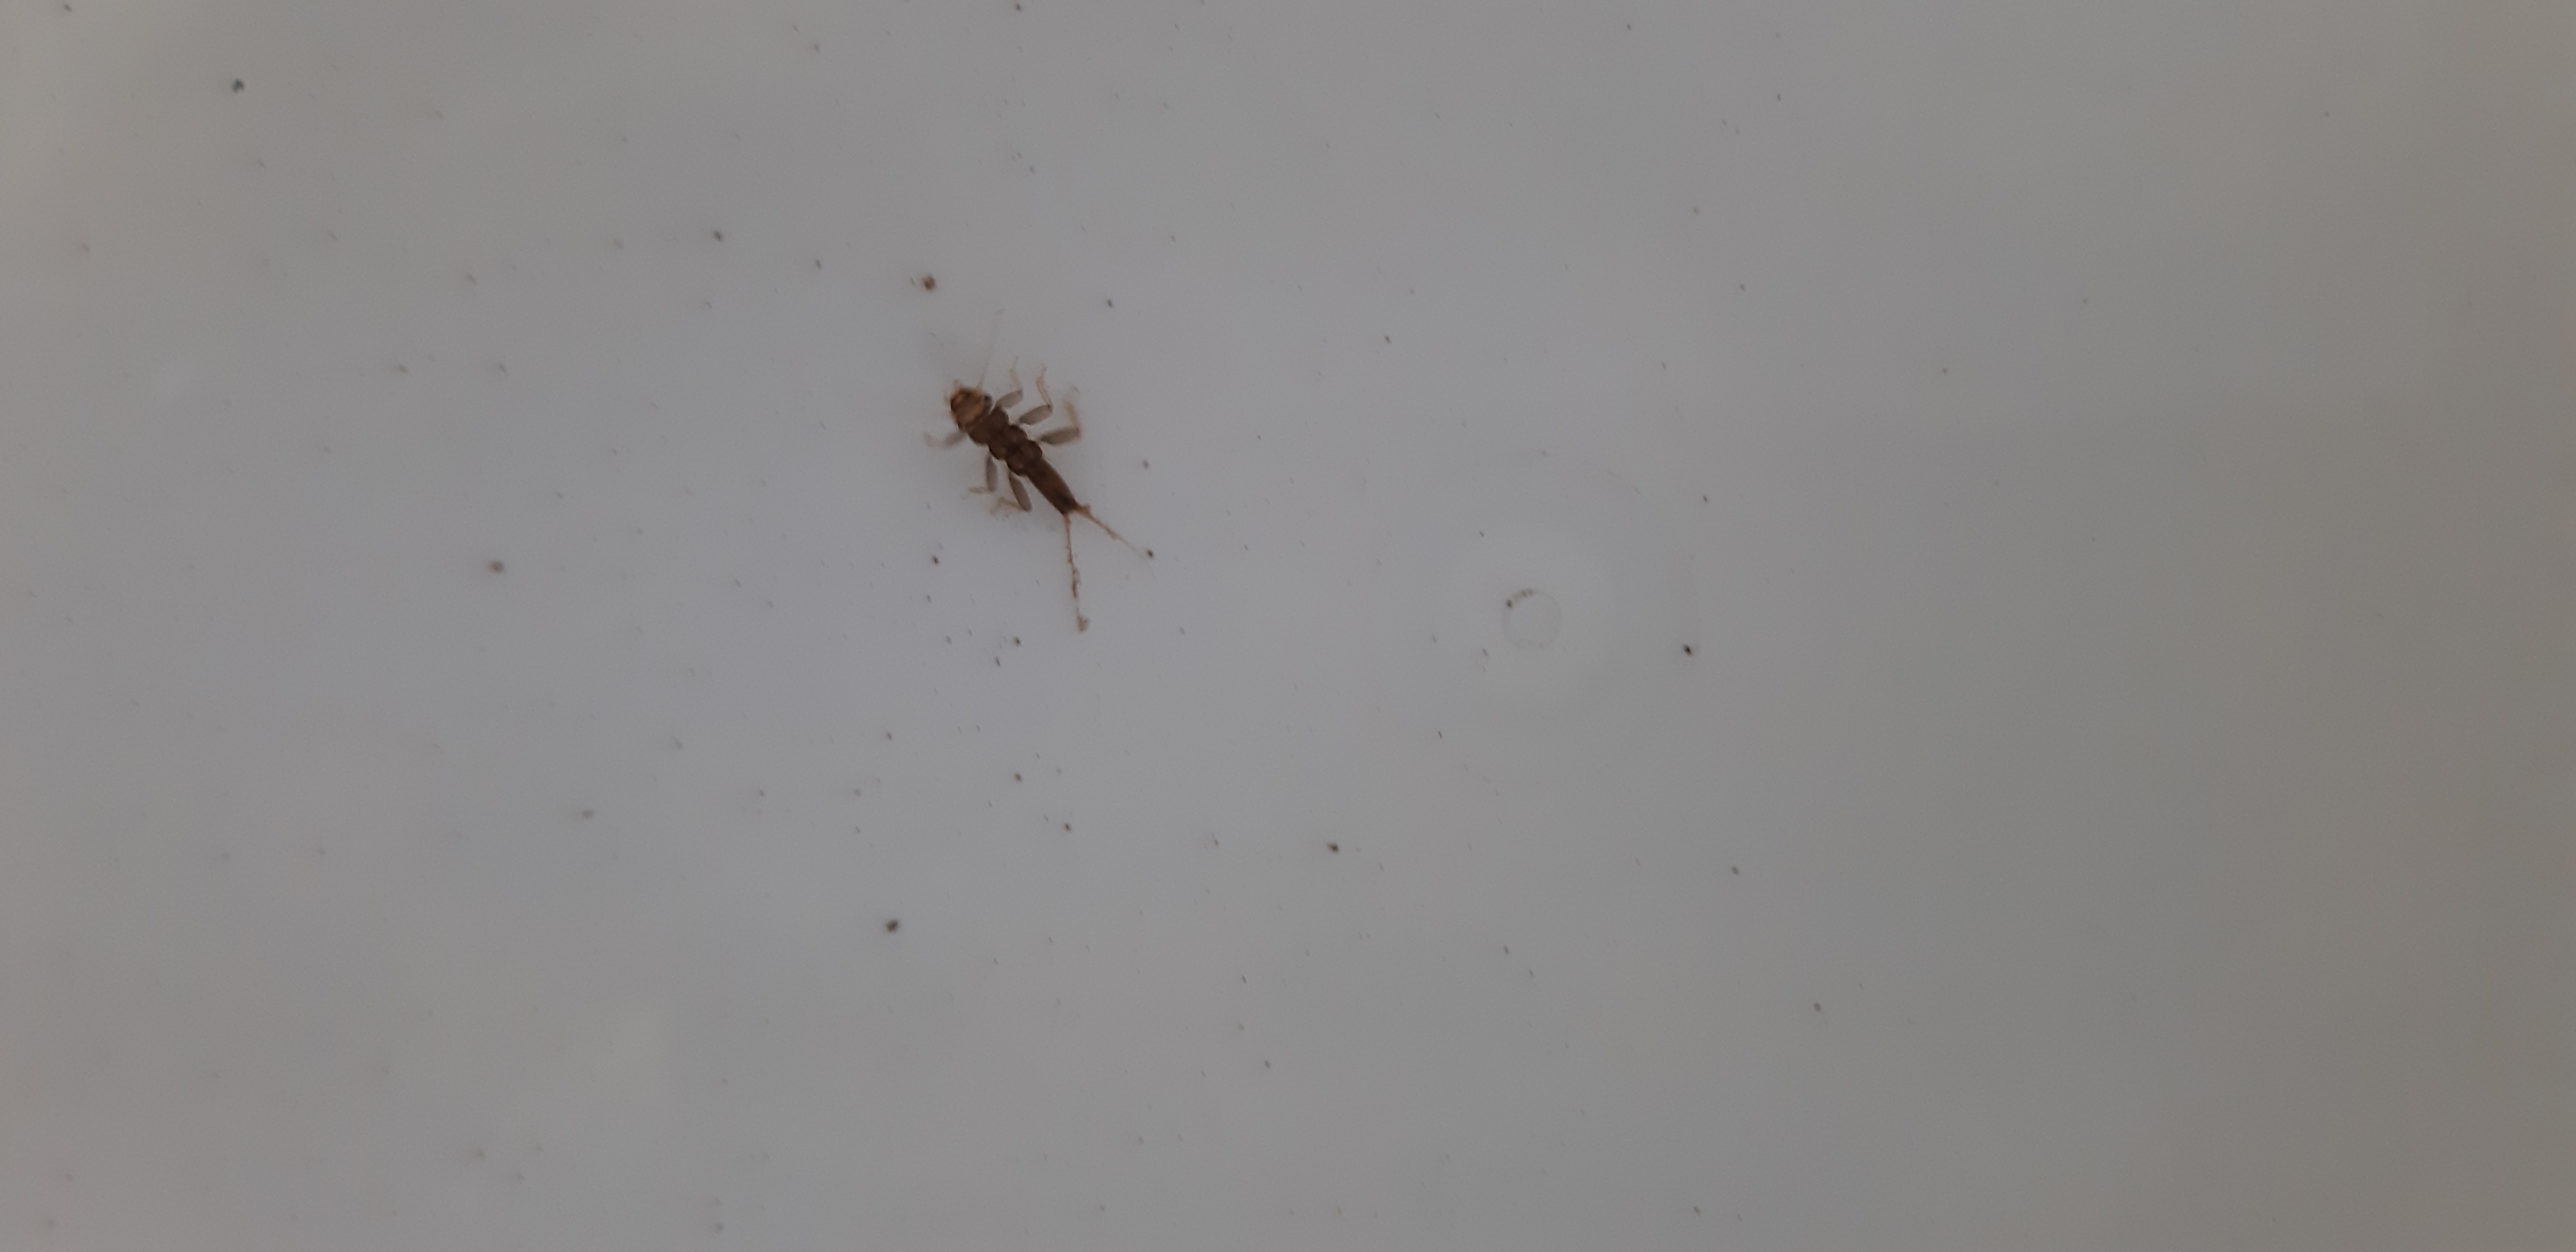
Macroinvertebrate group: stoneflies